Ullage (wine)

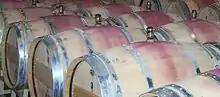
The "red band" seen on many wine barrels is from wine spill. Some of this spillage comes from the topping off process when the bung is reinserted into the barrel.

At the winery, the natural process of evaporation creates ullage in the barrel by causing some of the alcohol and water particles to escape as vapors, a loss sometimes referred to as the "angel's share". If the wine is in a container that is not completely air-tight, these vapor molecules (along with carbon dioxide) will diffuse out of the container through openings in the wood and around the bung and be replaced with oxygen molecules. While some oxygen is beneficial in the maturation and break-down of some phenolic compounds such as tannin, excessive amounts of oxygen can interact with "Acetobacter" present in the wine and start the process of turning the wine into vinegar. To prevent this possible oxidation and spoilage wineries will regularly "top up" the barrels by replacing the lost liquid with new wine.